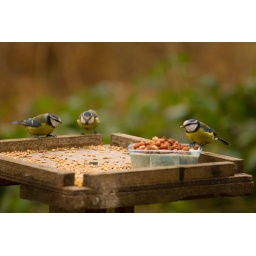
birds feeding on and around bird table